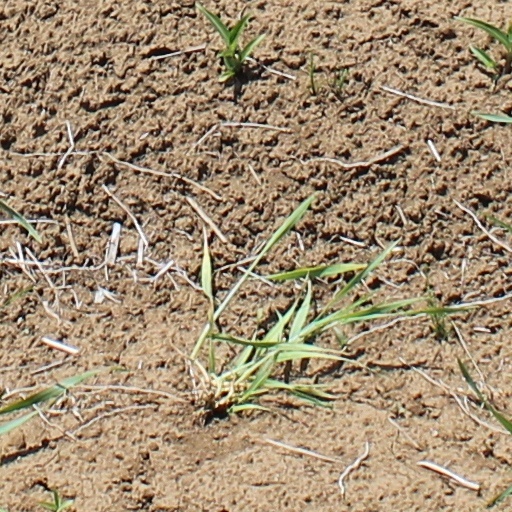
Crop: wheat